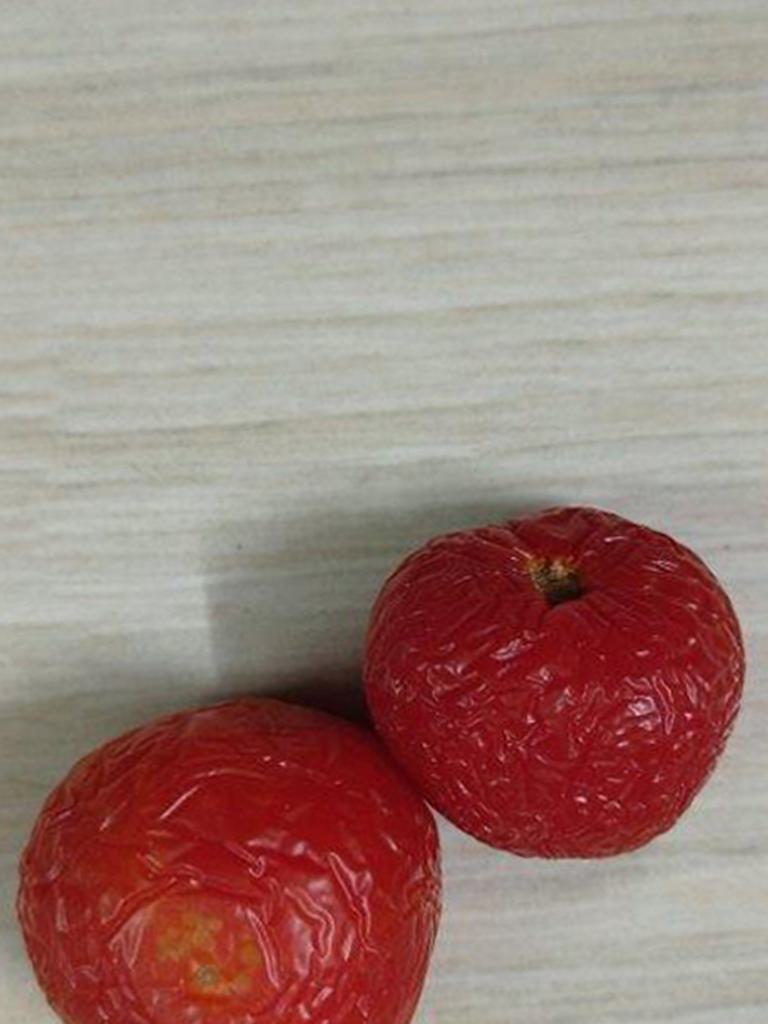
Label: Rotten